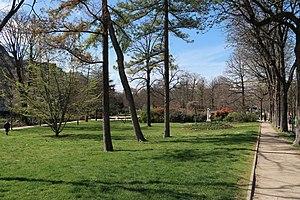
Jardin du Ranelagh (Paris, 16e).
Le lycée Molière est un établissement public local d'enseignement français, construit en 1888, regroupant un collège et un lycée. Il est situé 71, rue du Ranelagh à Paris, dans le 16ᵉ arrondissement et porte le nom du dramaturge français, Jean-Baptiste Poquelin, dit Molière. Ce lycée est éloigné de la rue Molière, où se trouve un collège Jean-Baptiste-Poquelin.
Le 16ᵉ arrondissement de Paris, l’un des vingt arrondissements de Paris, est situé sur la rive droite de la Seine, à l’ouest de la ville. Il est bordé à l’est par la Seine et à l’ouest par le périphérique parisien, exception faite du bois de Boulogne qui se situe de l’autre côté de cette voie.
Le jardin du Ranelagh est un espace vert du 16ᵉ arrondissement de Paris, en France.